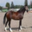
Label: horse